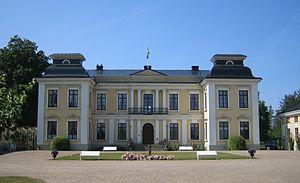
Cette liste non exhaustive répertorie les principaux châteaux en Suède.